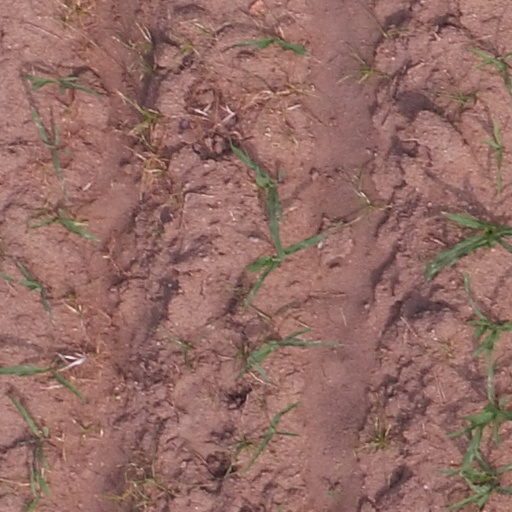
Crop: maize; corn